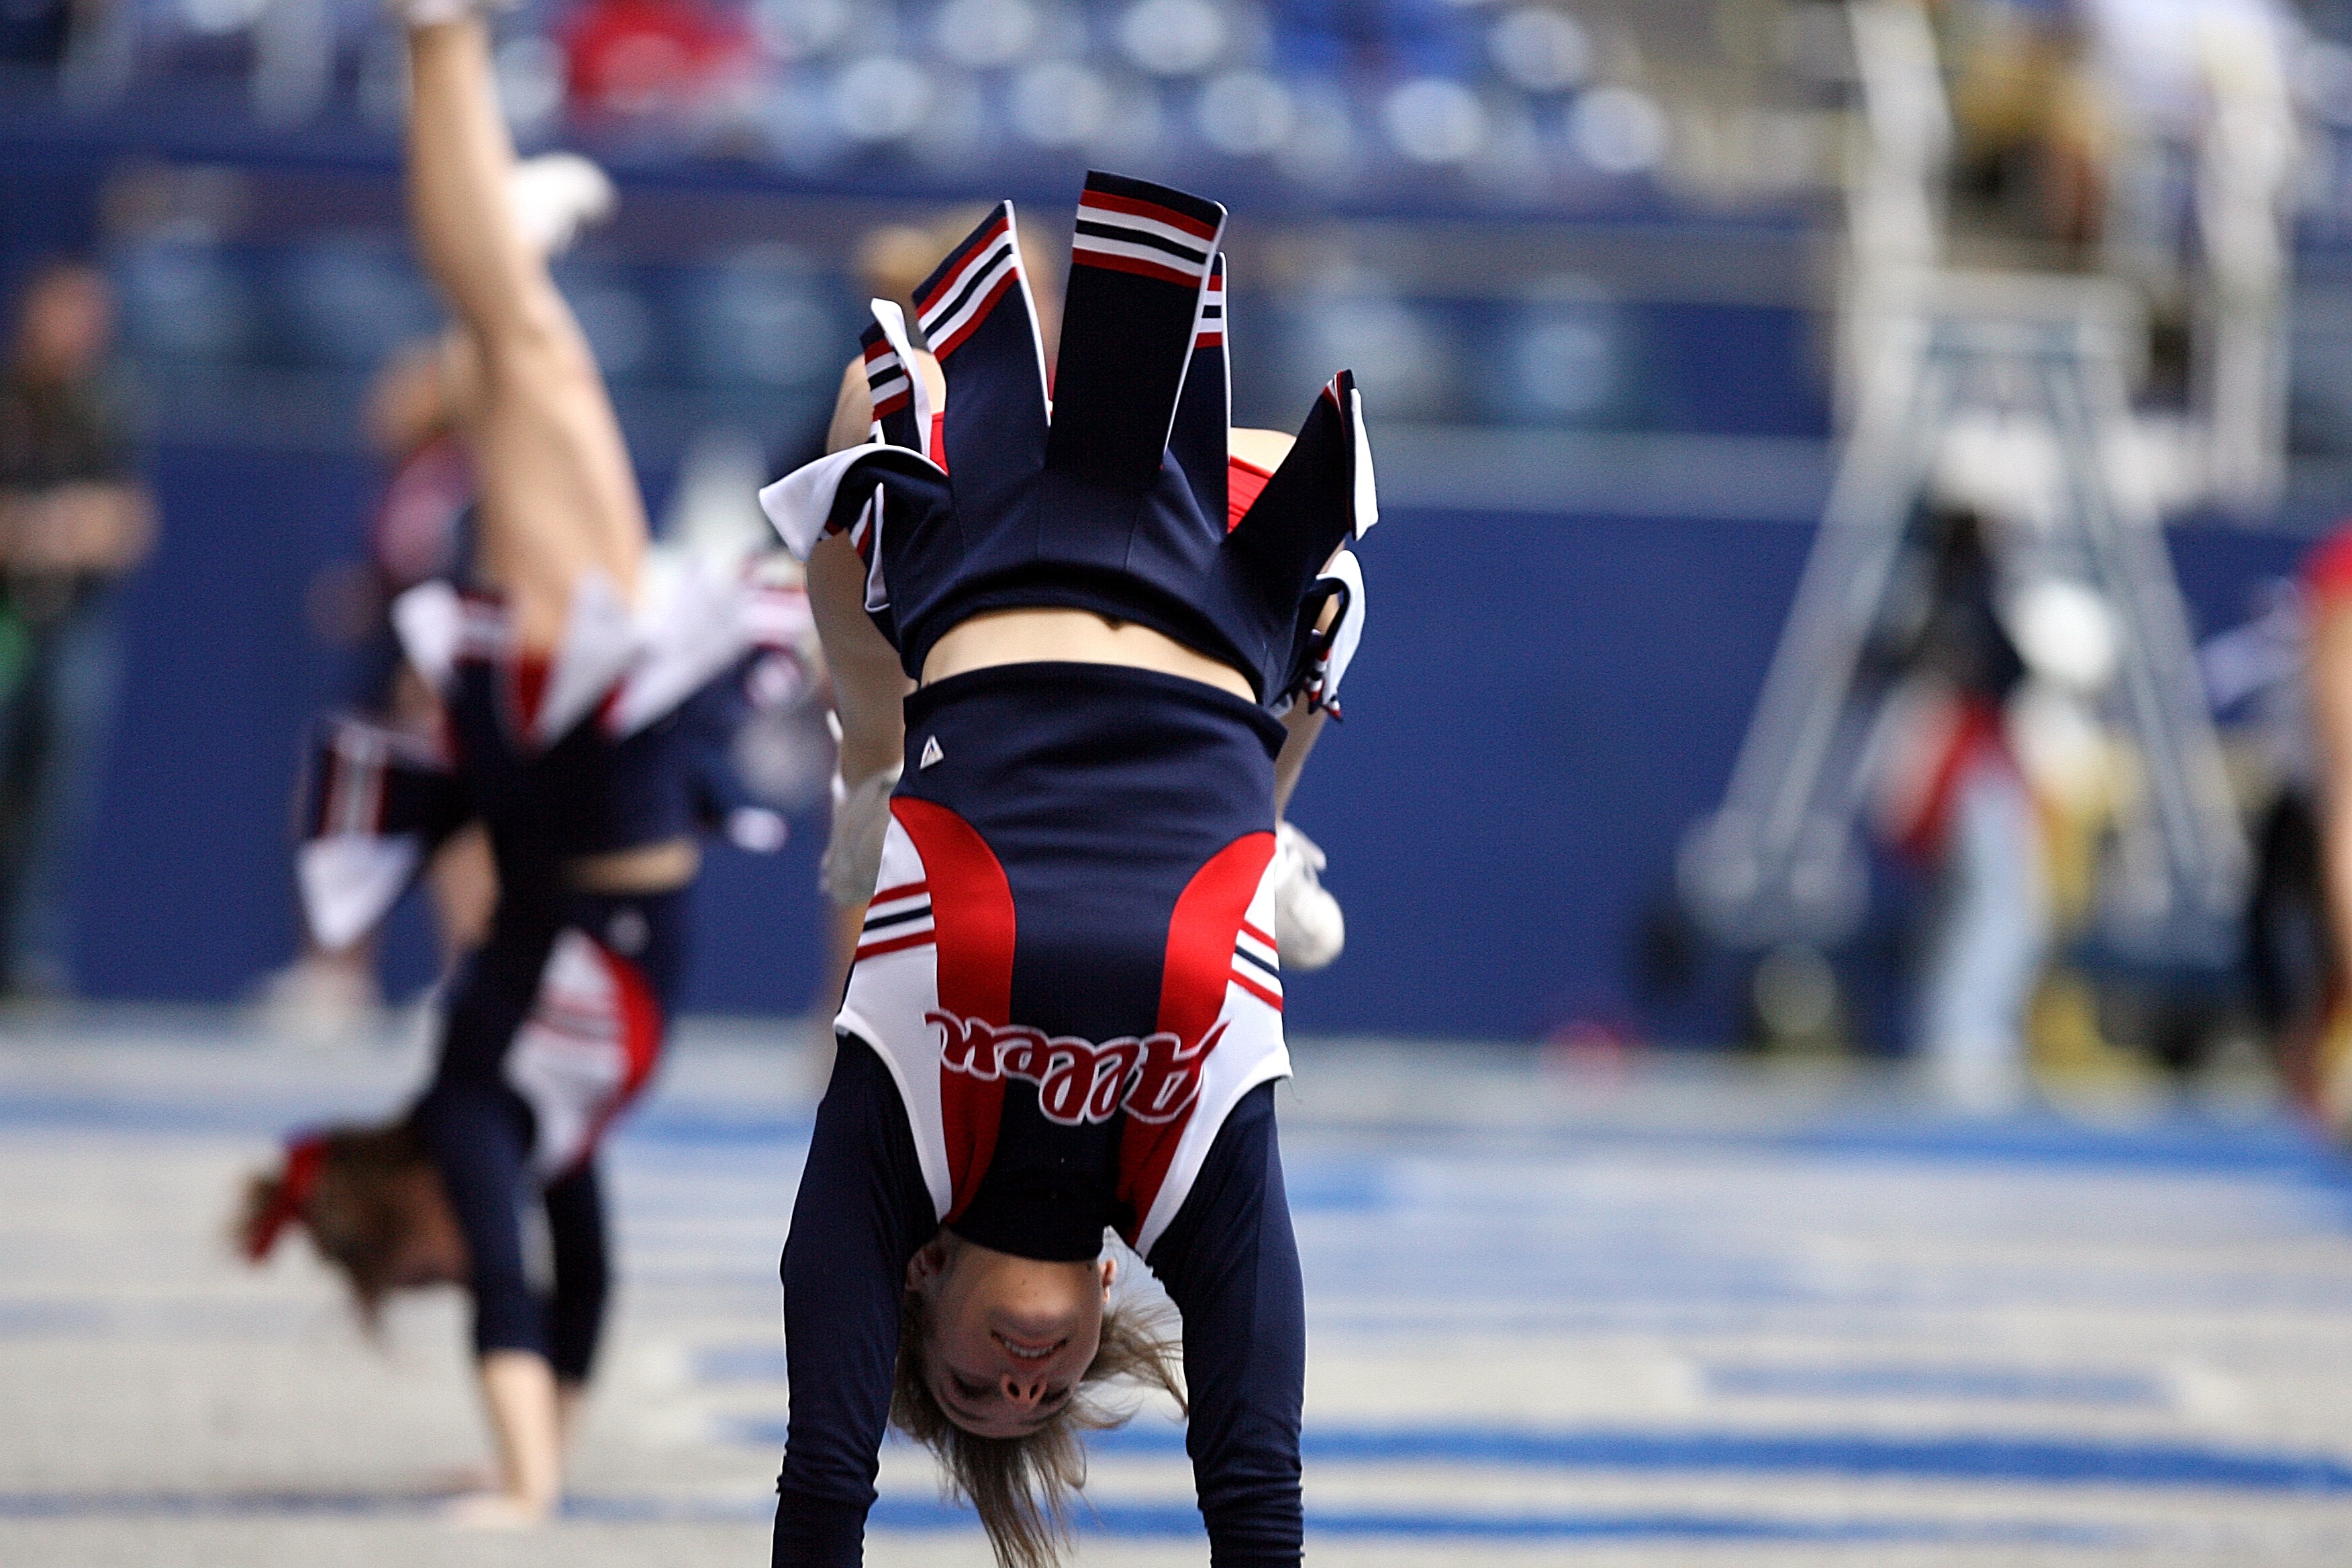
game, play, bicycle, female, young, youth, athletic, activity, motivation, flip, winter sport, cycling, girls, american football, sports, skating, uniform, enjoyment, active, entertainment, acrobatic, somersault, high school, ice skating, cheerleader, track cycling, hand stand, cycle sport, bicycle racing, endurance sports, long track speed skating